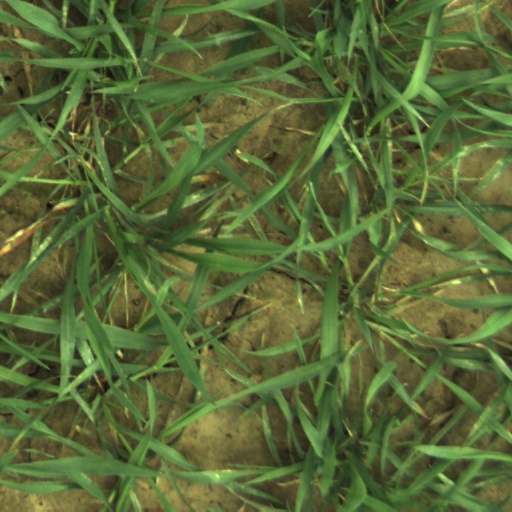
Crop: wheat